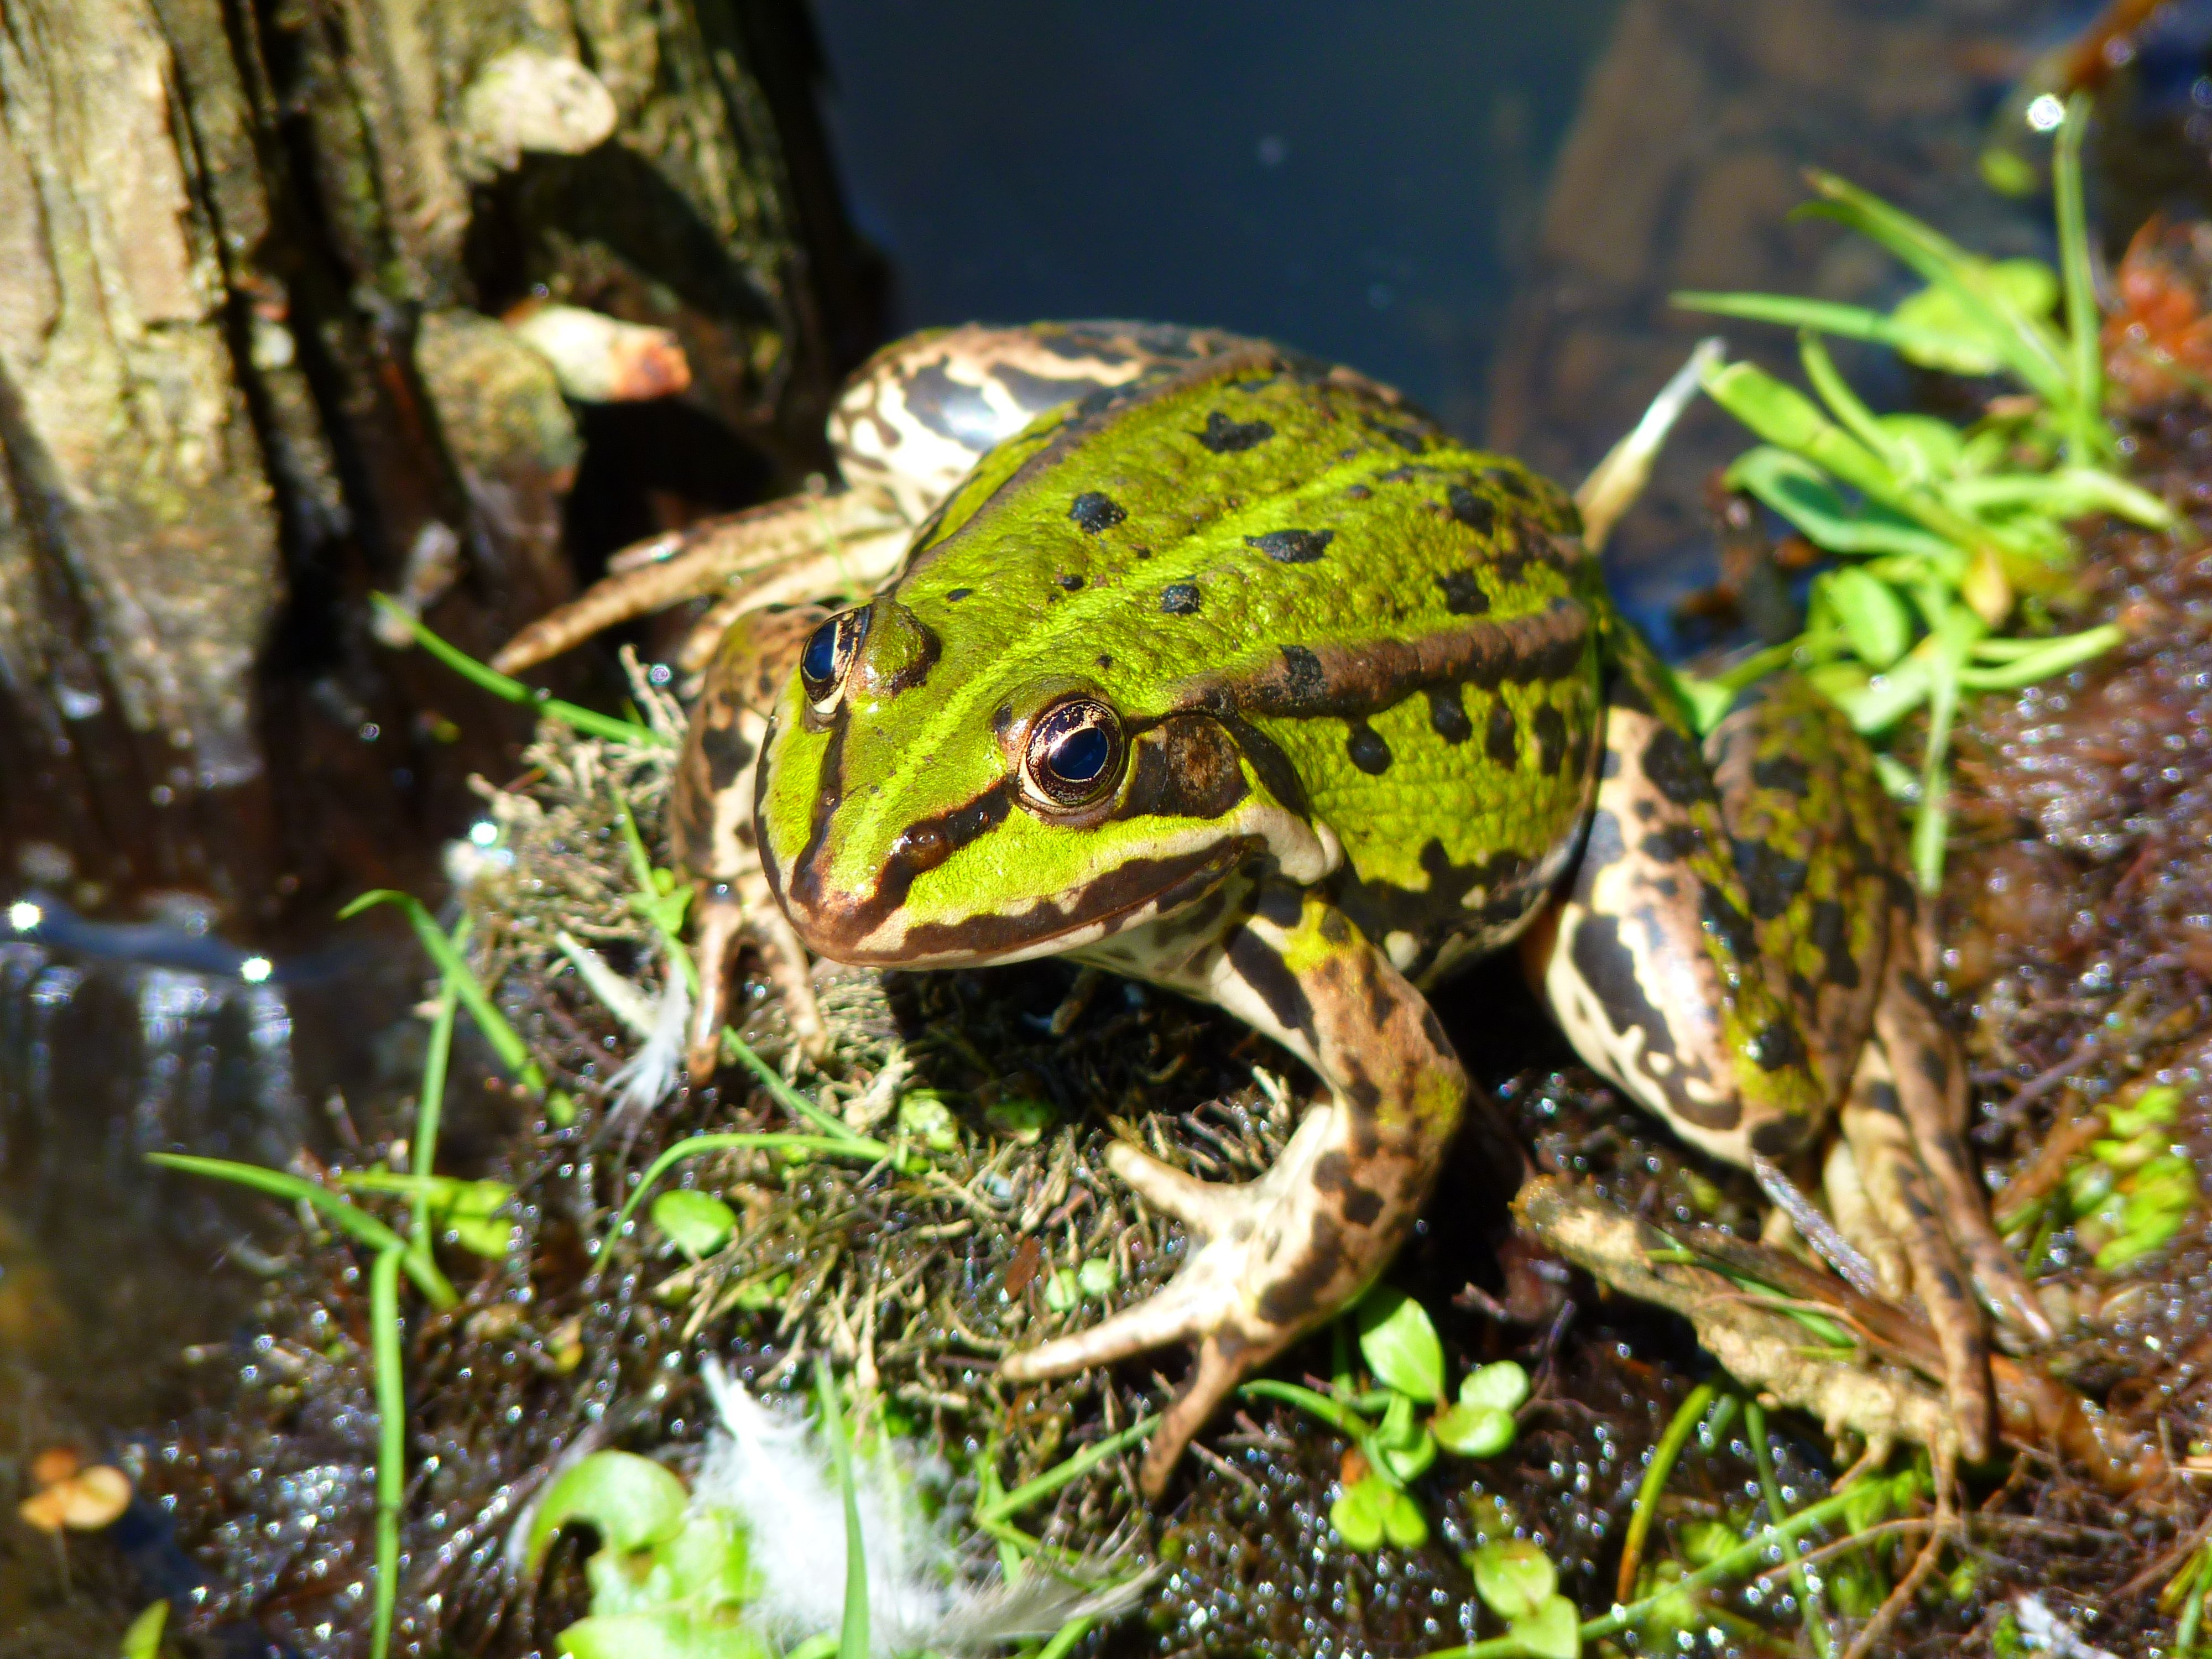
water, wildlife, green, biology, frog, toad, amphibian, fauna, vertebrate, creature, frog pond, bullfrog, ranidae, emydidae